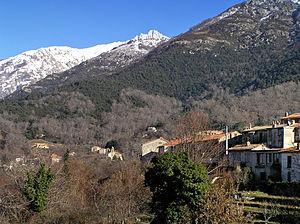
Bocognano (Corse) - Vue d'une partie du village
Bocognano est une commune française située dans la circonscription départementale de la Corse-du-Sud et le territoire de la collectivité de Corse. Elle appartient à l'ancienne piève de Celavo dont elle était le chef-lieu.